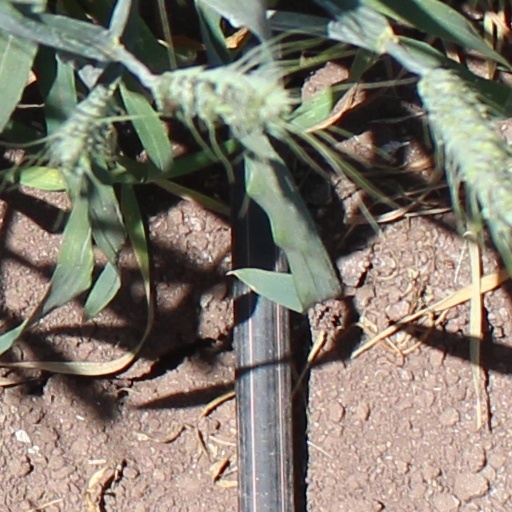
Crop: wheat